Fairey Band

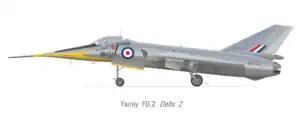
The Fairey Delta 2

The band was formed in 1937 as the Fairey Aviation Works Band by workers at the aircraft factory. This was at a time when the company was producing aircraft that would see plenty of action in the first few weeks of World War II, although sadly few of its aircraft would be of sufficient calibre to pose a real threat to German aircraft. Its aircraft, especially the old-fashioned yet versatile and destructive Fairey Swordfish, mainly carried torpedoes for the Fleet Air Arm. Fairey were taken over by Westland Aircraft of Yeovil, chiefly due to its innovative Fairey Rotodyne. The band's name was shortened to the Fairey Band in the 1960s and changed to the Fairey Engineering Works Band in the late 1970s.